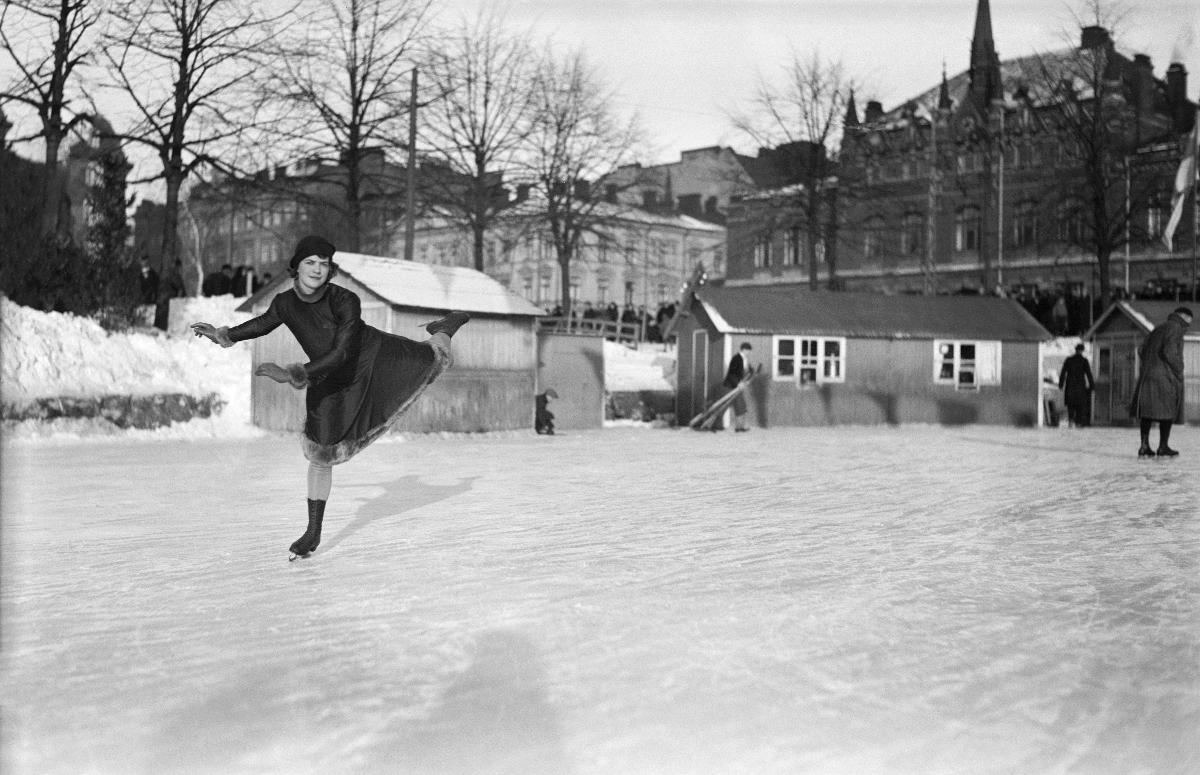
Taitoluistelua Johanneksen kentällä
Konståkning på Johannesplanen; Figure skating on Johannes field
sisällön kuvaus: Taitoluistelua Johanneksen kentällä Helsingissä 14.2.1932. Kuvassa taitoluistelija Gunnel Relander. content description: Figure skating on Johannes field in Helsinki 14.2.1932. Picture shows figure skater Gunnel Relander. innehållsbeskrivning: Konståkning på Johannesplanen i Helsingfors 14.2.1932. Konståkare Gunnel Relander.
Kuvaaja: Sundström, Hugo, kuvaaja
Vuosi: 1932
Paikka: Suomi, Uusimaa, Helsinki
Aiheet: Relander, Gunnel; luistelu; taitoluistelu; kilpailut; sport; skating; figure skating; competitions; skaters; winter sports; luistelijat; talviurheilulajit; HBL; skridskoåkning; konståkning; tävlingar; idrott; skridskoåkare; vintersport; skrinnare